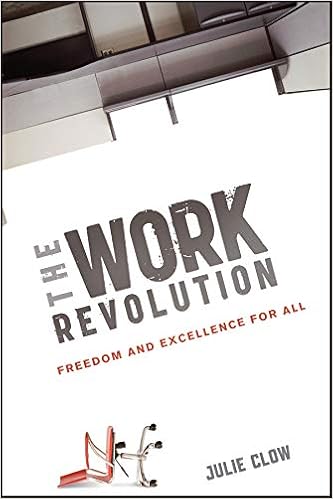
The Work Revolution: Freedom and Excellence for All
Category: Books
From the Inside Flap We live in a new age of global companies, hyper-access to information, and accessibility to tools that enable us to bring any idea to life. Strangely, our workplaces are lagging behind the promise of this open and collaborative world. Most organizations are rule-based, top-down, dreary environments optimized for conformity and little else. The Work Revolution creates a compelling portrait of a different kind of work. Julie Clow articulates the rules we follow today in our workforce, the reasons they no longer work, and what we can do instead. The Work Revolution deconstructs the magic behind thriving, liberated organizations (such as Google) into clear principles that any individual, leader, and organization can adopt to create sustainable and engaging lives. This book covers: How to completely rethink the way we work, everywhere How to completely rethink the way we work, everywhere How to religiously seek ways to makechange easy How to religiously seek ways to makechange easy Concrete tactics for influencing existing organizations to change Concrete tactics for influencing existing organizations to change Tangible changes leaders can make in their teams to enable greater autonomy and impact Tangible changes leaders can make in their teams to enable greater autonomy and impact Organizational culture principles that support and nurture high performance and healthy environments, providing clear options for instituting cultural change based on specific organizational challenges Organizational culture principles that support and nurture high performance and healthy environments, providing clear options for instituting cultural change based on specific organizational challenges Rejecting productivity Band-Aids and quick fixes, The Work Revolution conceptualizes a completely new workplace that embraces the always-connected reality to create organizations in which high achievers can sustainably thrive. From the Back Cover "I believe that freedom in the workplace is worth fighting for and that every person and every organization can be excellent." We live in a new age of global companies, hyper-access to information, and accessibility to tools that enable us to bring any idea to life. Strangely, our workplaces are lagging behind the promise of this open and collaborative world. Most organizations are rule-based, top-down, dreary environments optimized for conformity and little else. The Work Revolution creates a compelling portrait of a different kind of work. Julie Clow articulates the rules we follow today in our workforce, the reasons they no longer work, and what we can do instead. The Work Revolution deconstructs the magic behind thriving, liberated organizations (such as Google) into clear principles that any individual, leader, and organization can adopt to create sustainable and engaging lives. This book covers: How to completely rethink the way we work, everywhere How to completely rethink the way we work, everywhere How to religiously seek ways to make change easy How to religiously seek ways to make change easy Concrete tactics for influencing existing organizations to change Concrete tactics for influencing existing organizations to change Tangible changes leaders can make in their teams to enable greater autonomy and impact Tangible changes leaders can make in their teams to enable greater autonomy and impact Organizational culture principles that support and nurture high performance and healthy environments, providing clear options for instituting cultural change based on specific organizational challenges Organizational culture principles that support and nurture high performance and healthy environments, providing clear options for instituting cultural change based on specific organizational challenges Rejecting productivity Band-Aids and quick fixes, The Work Revolution conceptualizes a completely new workplace that embraces the always-connected reality to create organizations in which high achievers can sustainably thrive. About the Author JULIE CLOW started her career at a training development company in Orlando, Florida, and quickly rose to become the Chief Learning Officer. She joined Google in 2006 and spent five years there leading team effectiveness, leadership, management, and organizational culture initiatives. She has worked on organizational improvement initiatives for a wide range of commercial, government, and even military organizations, such as the U.S. Navy and Marine Corps, Asia-Pacific Economic Cooperation, BellSouth, and SunTrust Bank. Julie also serves on the board of directors for the American Society for Training & Development (ASTD) and is a frequent speaker at industry events. She holds a PhD in behavior analysis from Auburn University. She currently resides in New York.
Features: Embrace connectivity, increase empowerment, and achieve better work-life blending | We live in a new age of global companies, hyper-access to information, and accessibility to tools that enable us to bring any idea life. Strangely, our workplaces are lagging behind the promise of this open and collaborative world. Most organizations are rule-based, top-down, dreary environments optimized for conformity and little else. | The Work Revolution | creates a compelling portrait of a different kind of work. | "I believe freedom in the workplace is worth fighting for and every person and every organization can be excellent." | Julie Clow articulates the rules we follow today in our work force, the reasons they no longer work, and what we can do instead. | The Work Revolution | deconstructs the magic behind thriving, liberated organizations (such as Google) into clear principles that any individual, leader, and organization can adopt to create sustainable and engaging lives. | Provides actionable changes anyone can make, regardless of where they work, to create a more sustainable work-life blend | Provides actionable changes anyone can make, regardless of where they work, to create a more sustainable work-life blend | Details concrete ways to influence existing organizations to change | Details concrete ways to influence existing organizations to change | Guides leaders to make tangible changes in their teams to enable greater autonomy and impact | Guides leaders to make tangible changes in their teams to enable greater autonomy and impact | Outlines organizational culture principles that support and nurture high-performance and healthy environments, providing clear options for instituting cultural change based on specific organizational challenges | Outlines organizational culture principles that support and nurture high-performance and healthy environments, providing clear options for instituting cultural change based on specific organizational challenges | Rejecting productivity Band-Aids and quick fixes, | The Work Revolution | conceptualizes a completely new workplace that embraces the always-connected reality to create organizations in which high achievers can sustainably thrive.